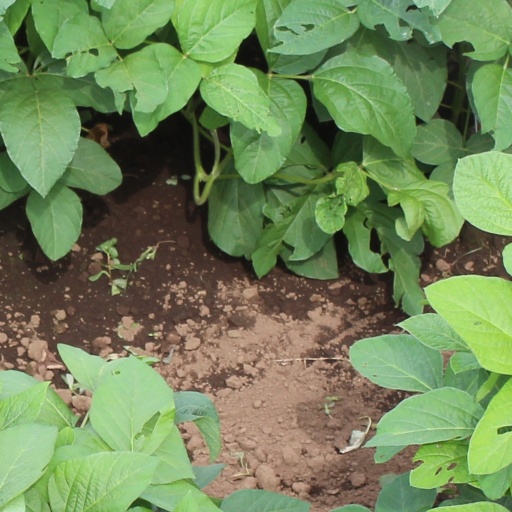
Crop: soybean